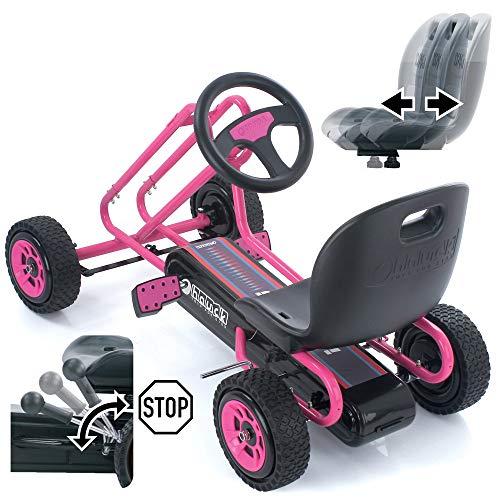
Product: Hauck Lightning - Pedal Go Kart | Pedal Car | Ride On Toys for Boys & Girls with Ergonomic Adjustable Seat & Sharp Handling - Pink
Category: Toys & Games | Tricycles, Scooters & Wagons | Pedal Cars
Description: Lightning is designed to be the perfect pedal go kart for young drivers and can be used to ride both indoor and outdoor.
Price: $121.12
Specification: ProductDimensions:36.2x20.1x20.1inches|ItemWeight:23pounds|ShippingWeight:26.6pounds(Viewshippingratesandpolicies)|DomesticShipping:ItemcanbeshippedwithinU.S.|InternationalShipping:ThisitemcanbeshippedtoselectcountriesoutsideoftheU.S.LearnMore|ASIN:B074JP1XDC|Itemmodelnumber:T90104|Manufacturerrecommendedage:4-7years